Paladin

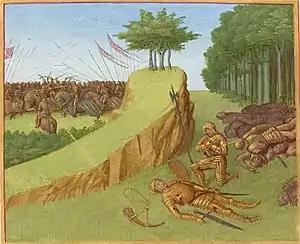
The death of Roland at the Battle of Roncevaux (manuscript illustration c. 1455–1460)

The Paladins, also called the Twelve Peers, are twelve legendary knights, the foremost members of Charlemagne's court in the 8th century. They first appear in the medieval (12th century) "chanson de geste" cycle of the Matter of France, where they play a similar role to the Knights of the Round Table in Arthurian romance. In these romantic portrayals, the chivalric paladins represent Christianity against a Saracen (Muslim) invasion of Europe. The names of the paladins vary between sources, but there are always twelve of them (a number with Christian associations) led by Roland (spelled Orlando in later Italian sources). The paladins' most influential appearance is in "The Song of Roland", written between 1050 and 1115, which narrates the heroic death of Roland at the Battle of Roncevaux Pass.